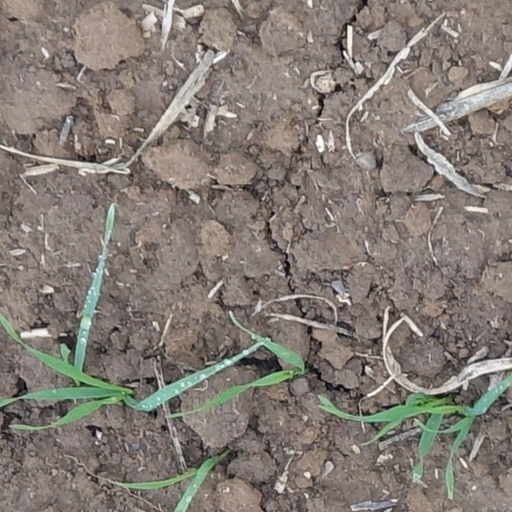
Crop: wheat